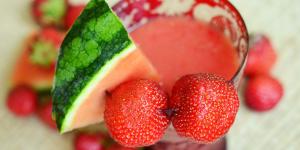
batido de frutas con thermomix